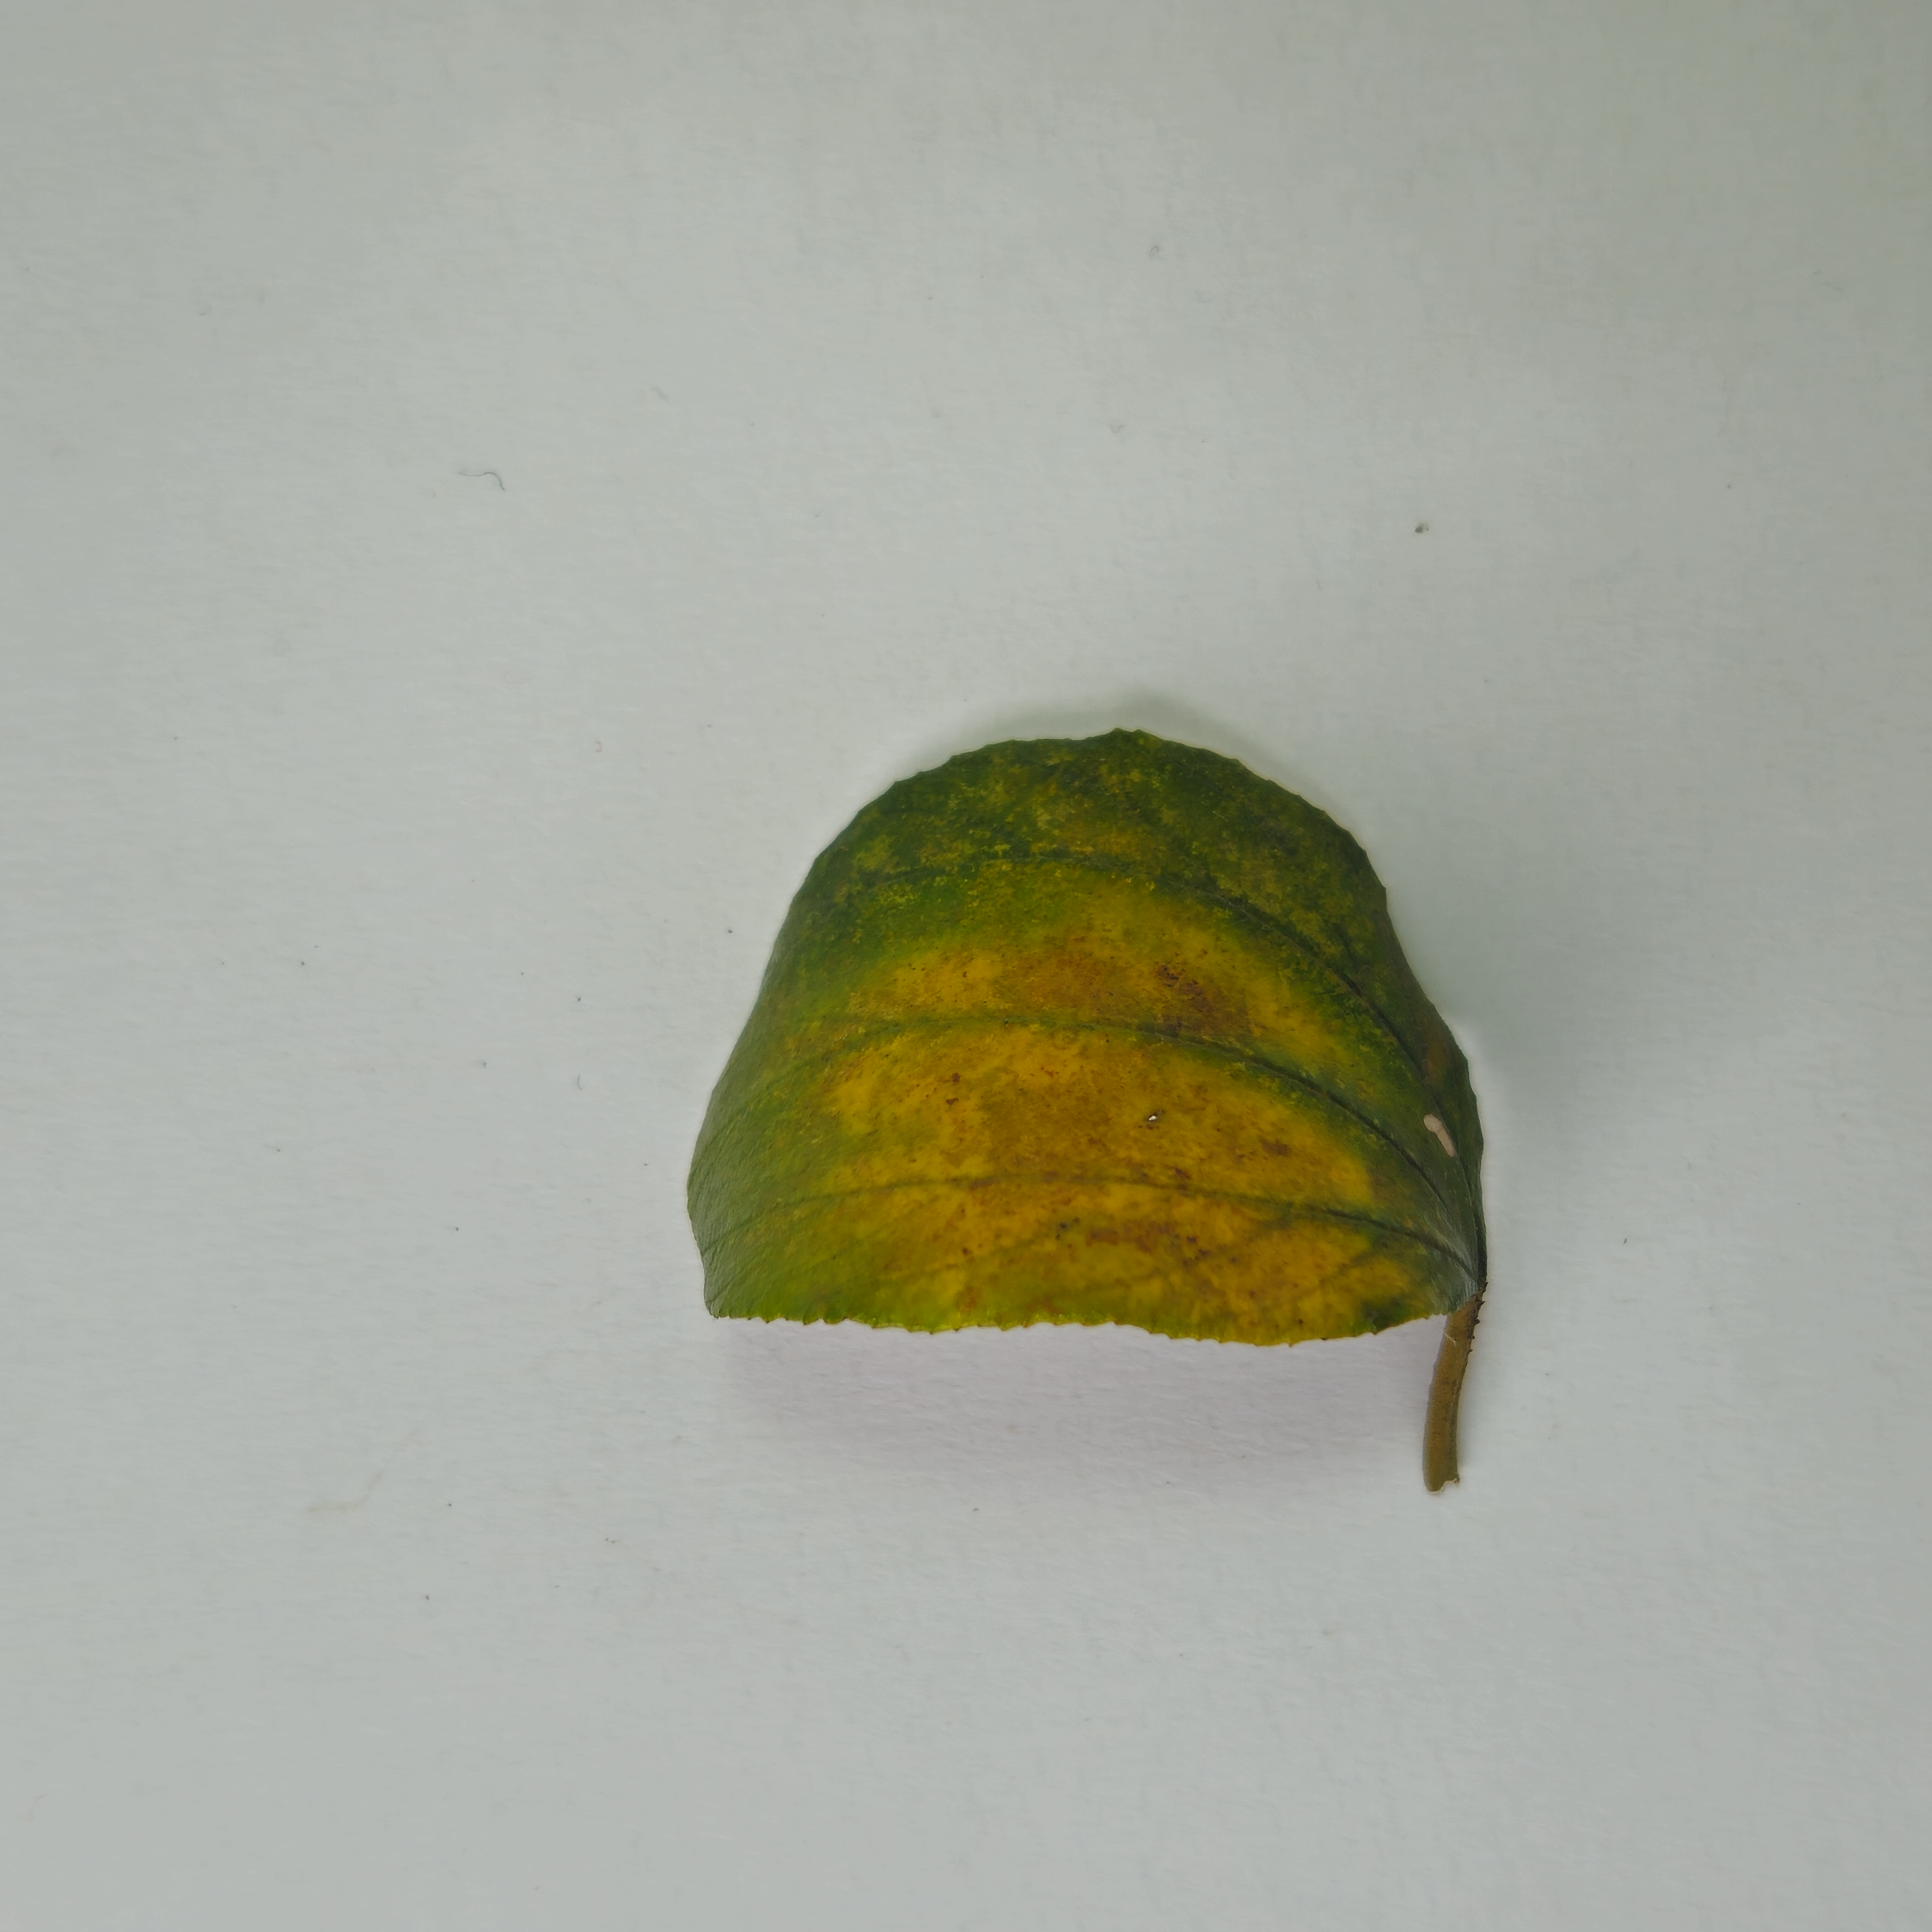
Label: Yellow